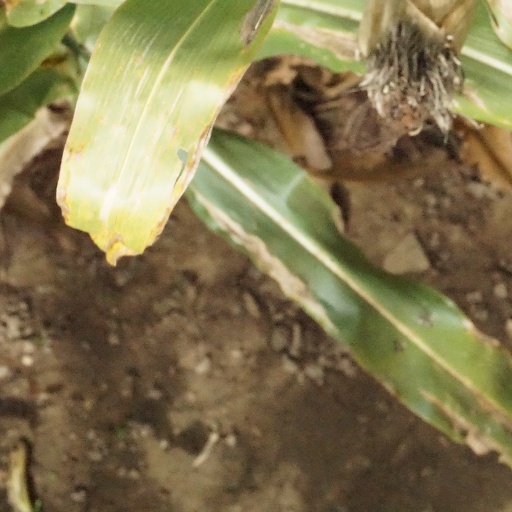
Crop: maize; corn